Carl Herloßsohn

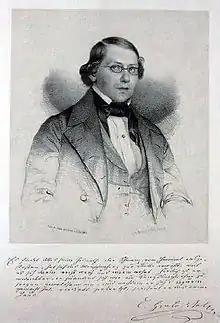
Carl Herloßsohn

Carl Herloßsohn or Karl Herloßsohn (actually Borromäus Sebastian Georg Carl Reginald Herloß, 1804–1849) was a German author, journalist and encyclopaedist.